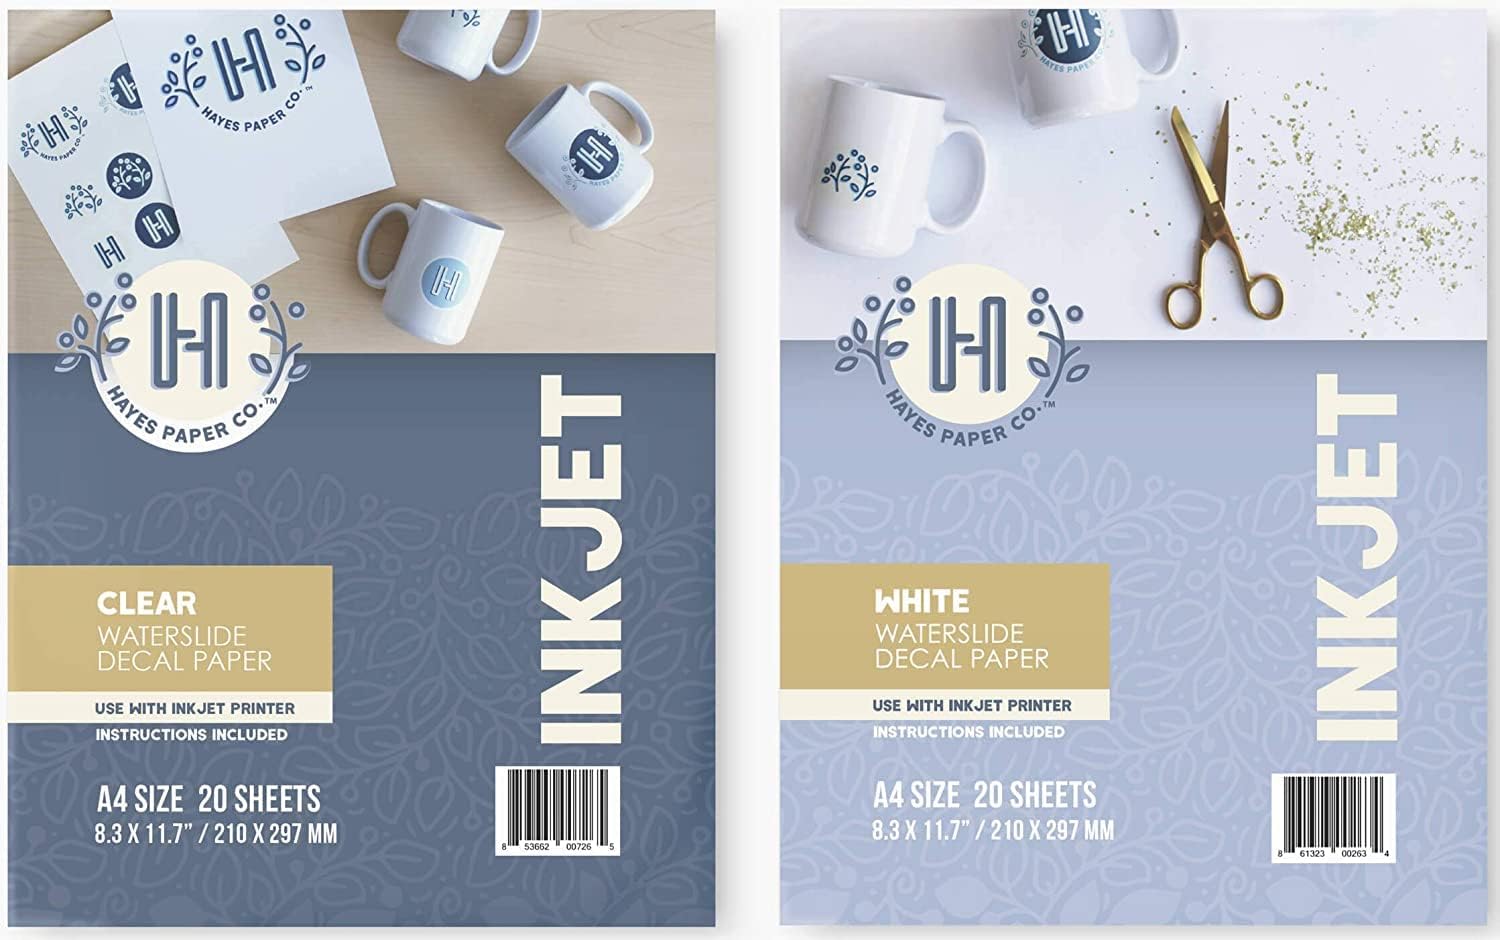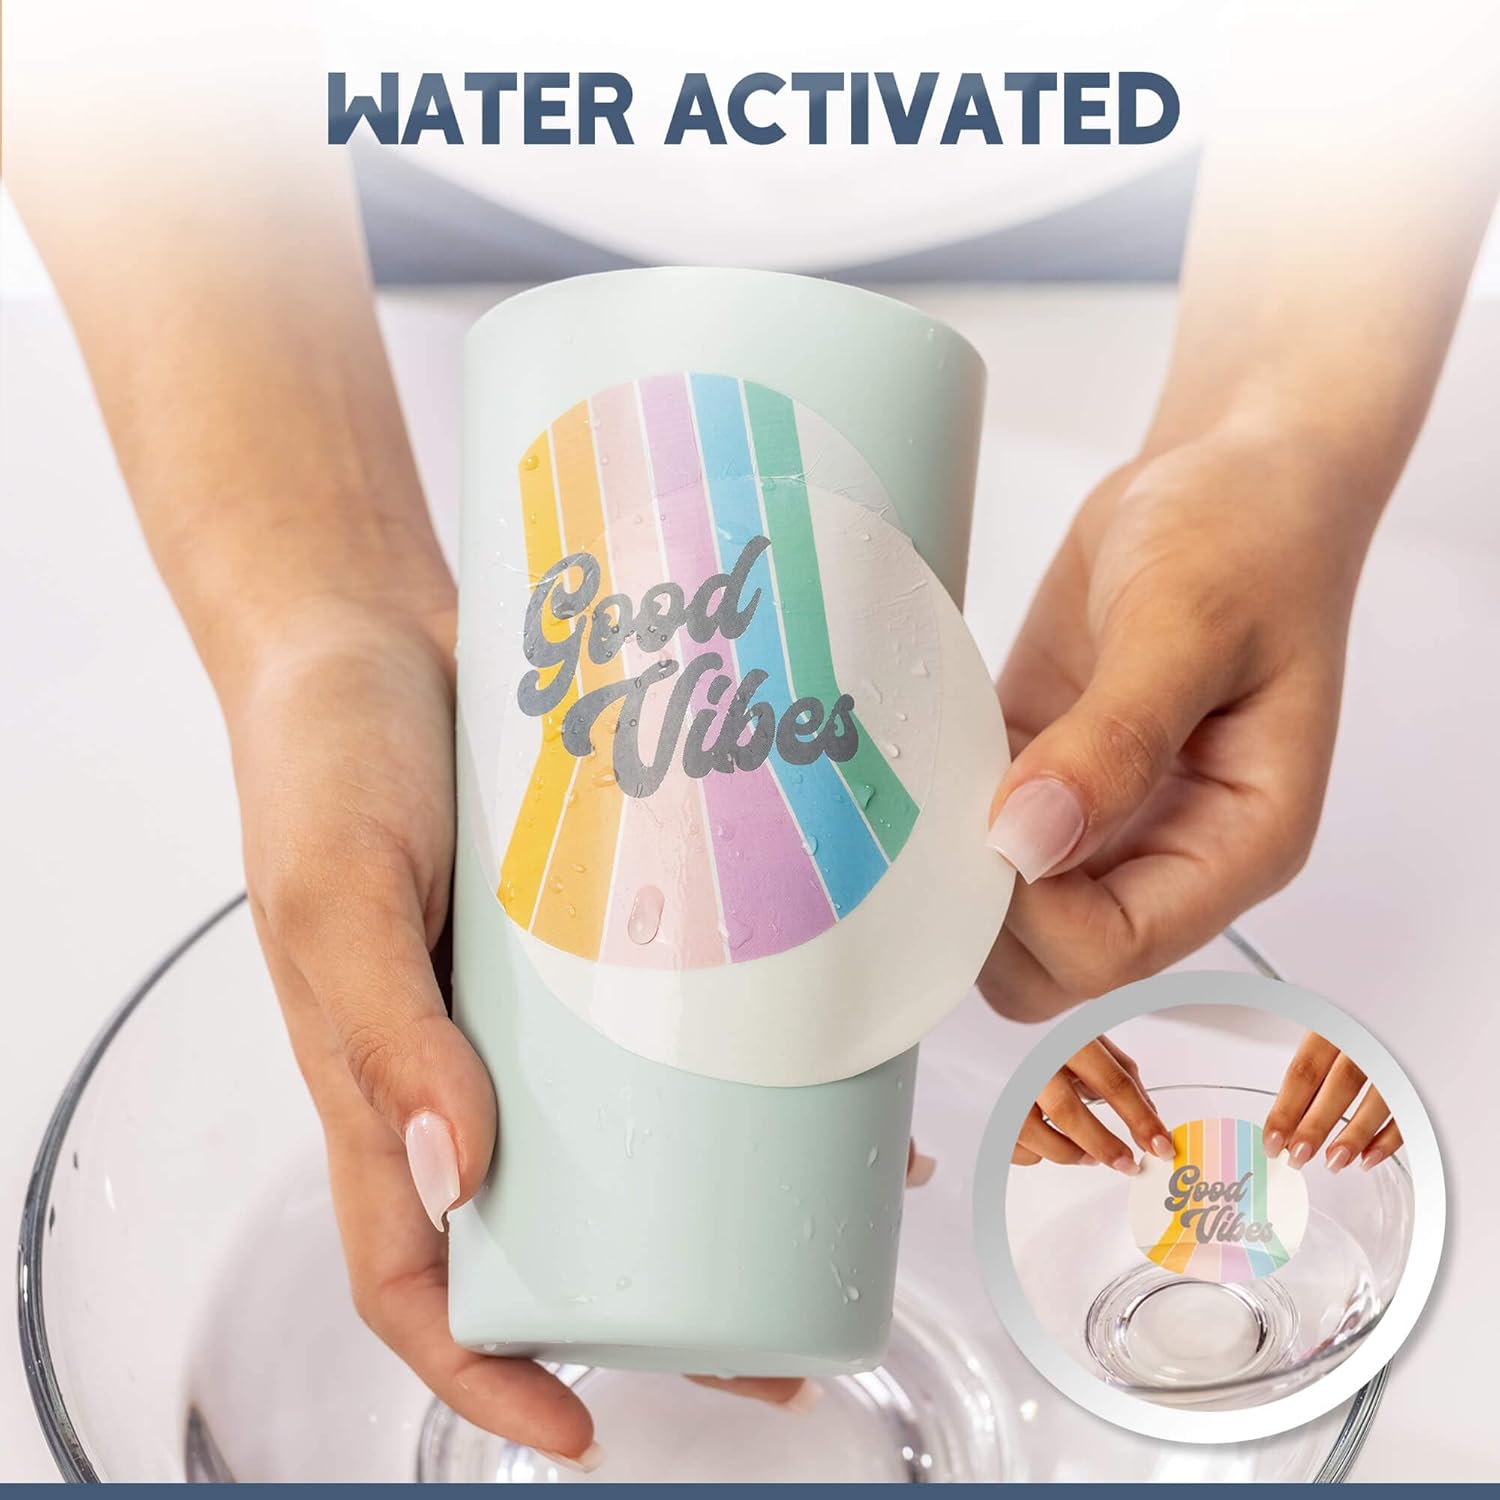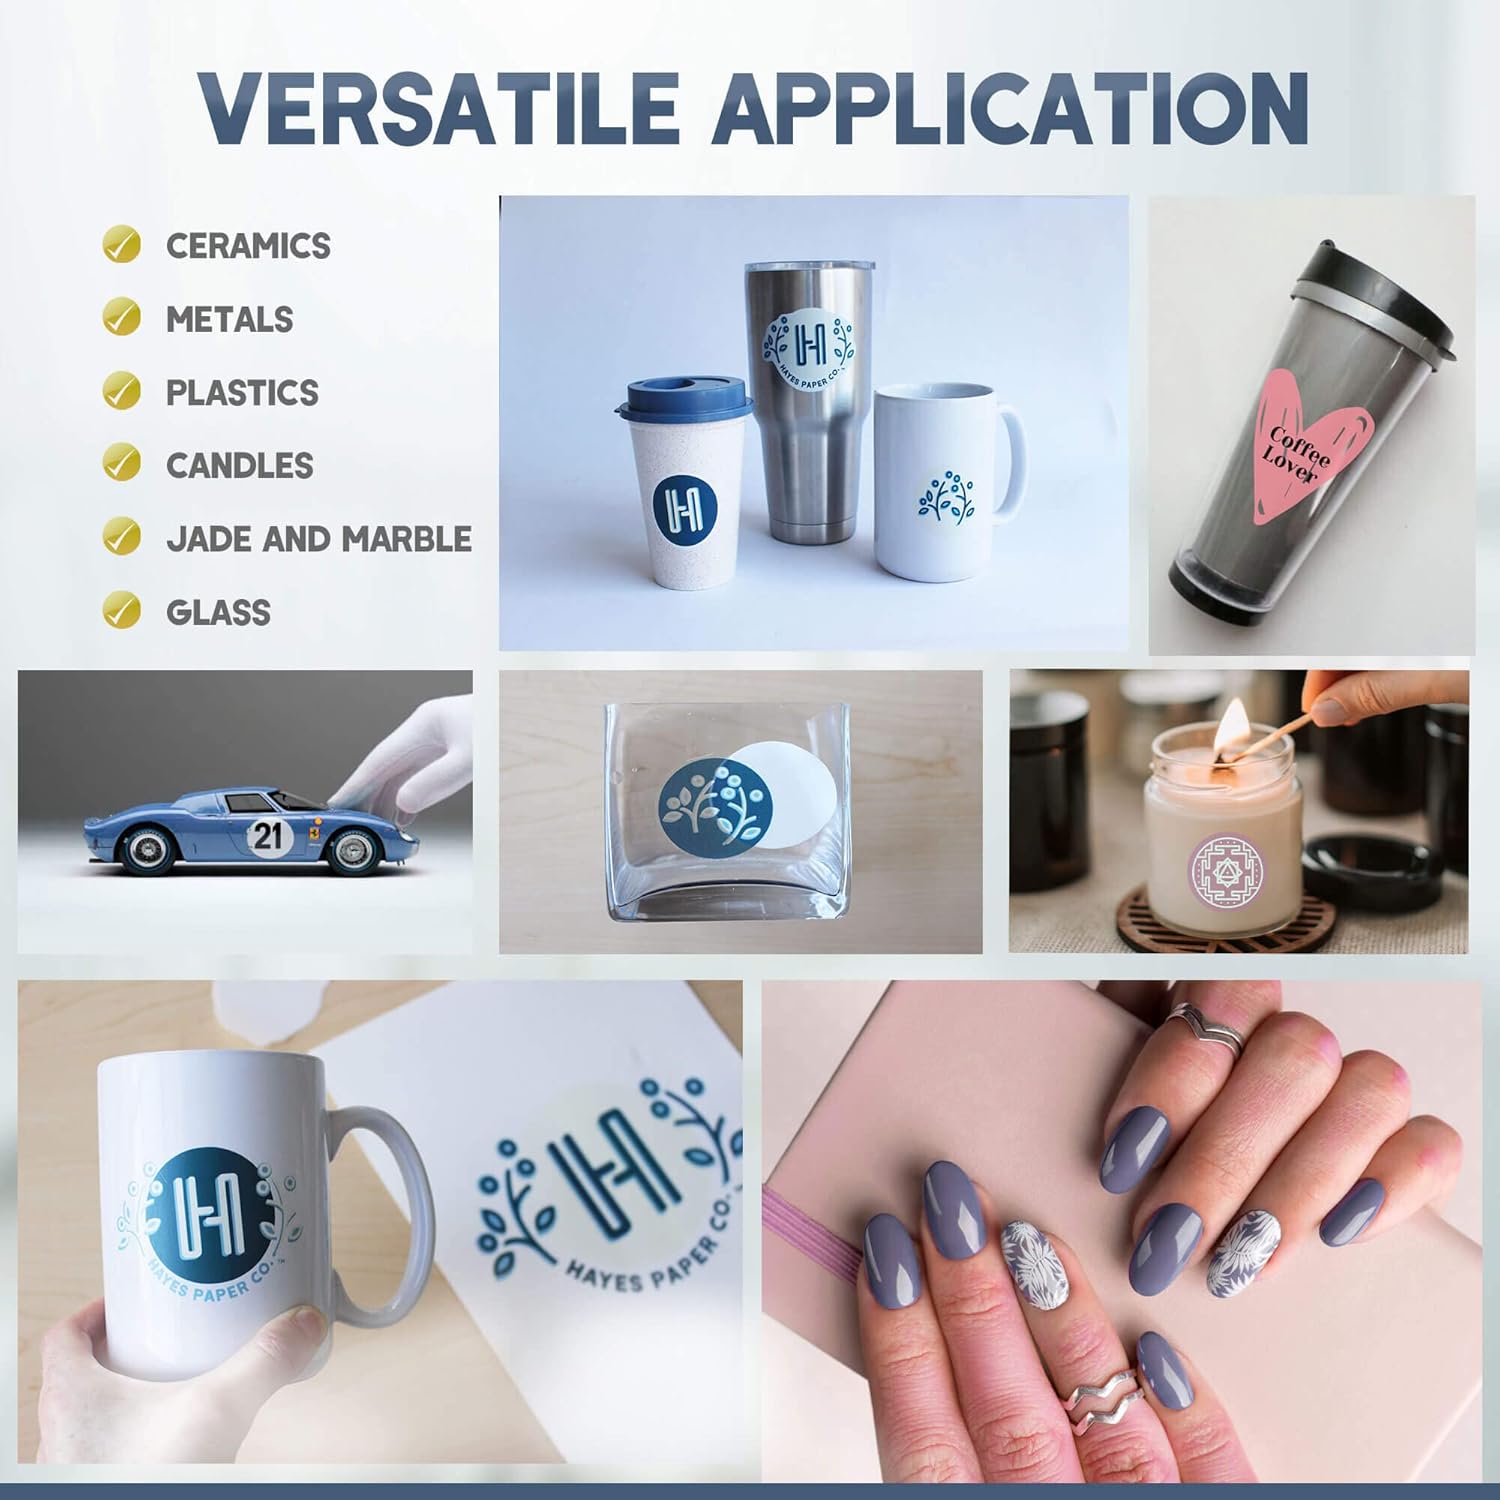
Hayes Paper, BUNDLE Waterslide Decal Paper INKJET CLEAR AND WHITE 40 sheets Printable Water Slide Decals of A4 Size
Category: Office Products
Hayes Paper Co. Offers the highest quality Water Slide Paper in the Market. Ideal for, Ceramics,Glass,Jade,Metal and Plastics Material Type: Paper Material: White Paper Type: Water Transfer Model Number: KM-WTP Printer: InkJet Size: A4 Color: Pure White Weight: 200gsm Transfer rate: 100% Quality: Premium Packing: 20 sheets/pack Method: water transfer paper Video Instructions here: https://youtu.be/8_FR_AP-i4s
Features: UNLEASH YOUR CREATIVITY - This water slide paper is perfect for any project, personal or commercial. It can be used on Ceramics,Glass, Jade, Metal and Plastics | HIGHEST QUALITY - Our Waterslide decal paper is the highest quality in the market. With an excellent ink capacity, our paper produces a premium printing quality of up to 5760 pdi. No fading and excellent color presentation. | INKJET and CLEAR - This paper works only for inkjet printers and for clear or light surface. | PERFECT GIFT - Make personalized gift. You cant print photos and transfer them to coffee mugs and give them as gifts! | COMMERCIAL - For all the makers and doers, this 40 page package should last you a while! and you can't beat the price for such great quality.